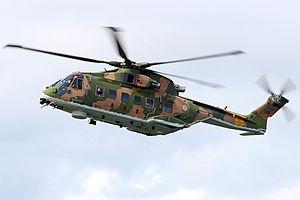
L'EH101 est un hélicoptère de transport produit par le constructeur italien AgustaWestland